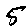
Label: 5